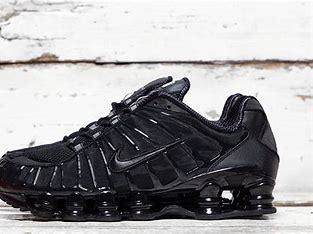
Brand: Nike
Model: Shox TL